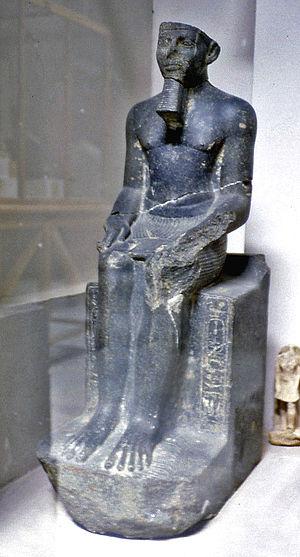
Mersekhemrê Neferhotep II est un roi de la XIIIᵉ dynastie. Le lien entre Mersekhemrê Ined et lui est inconnu. Peut-être sont-ils le même roi.